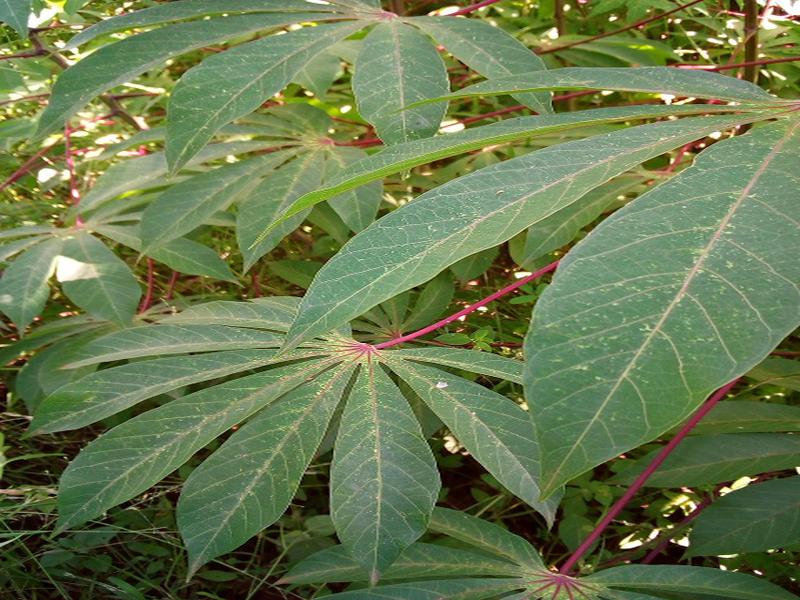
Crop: cassava
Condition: green_mottle